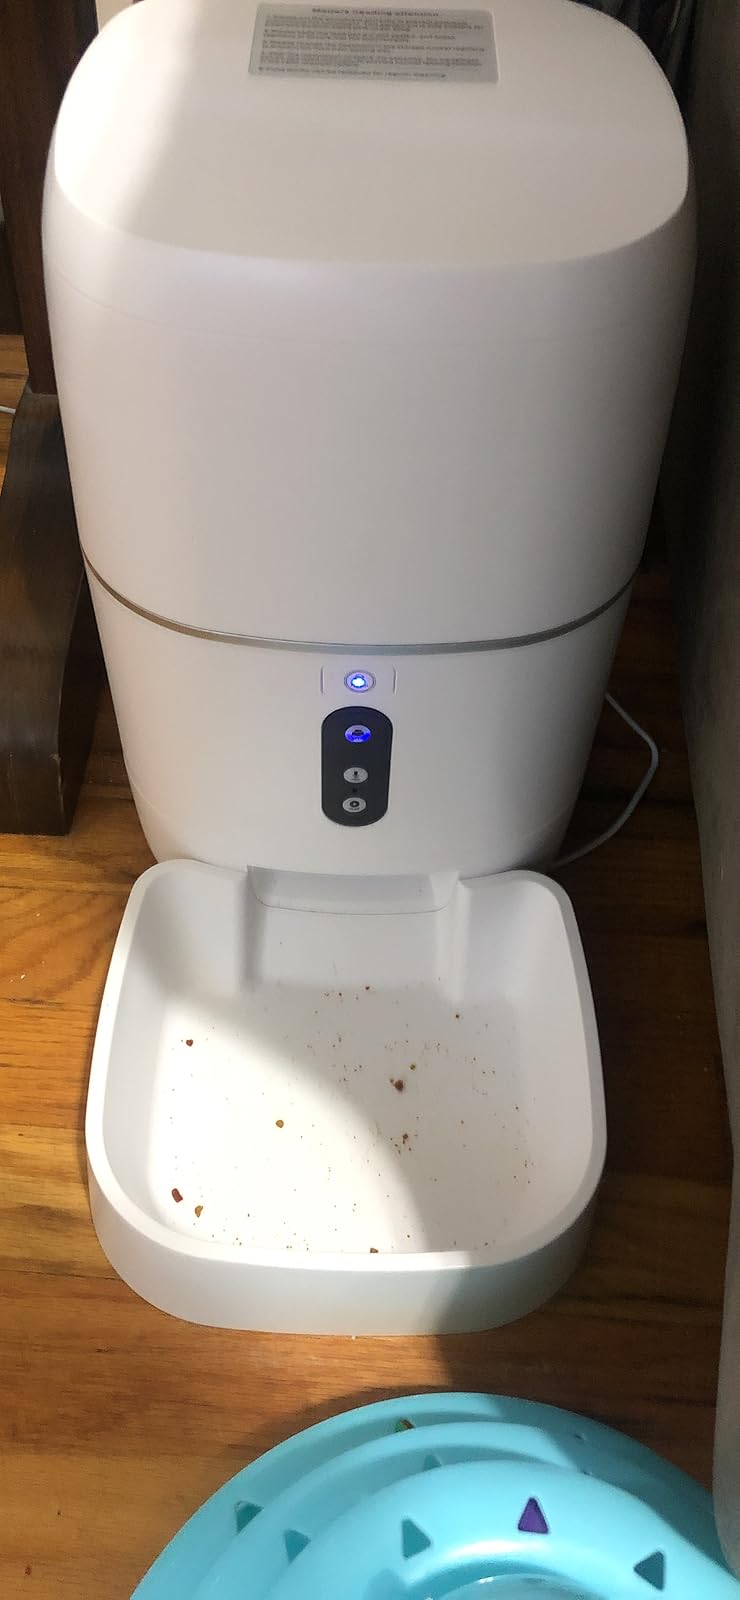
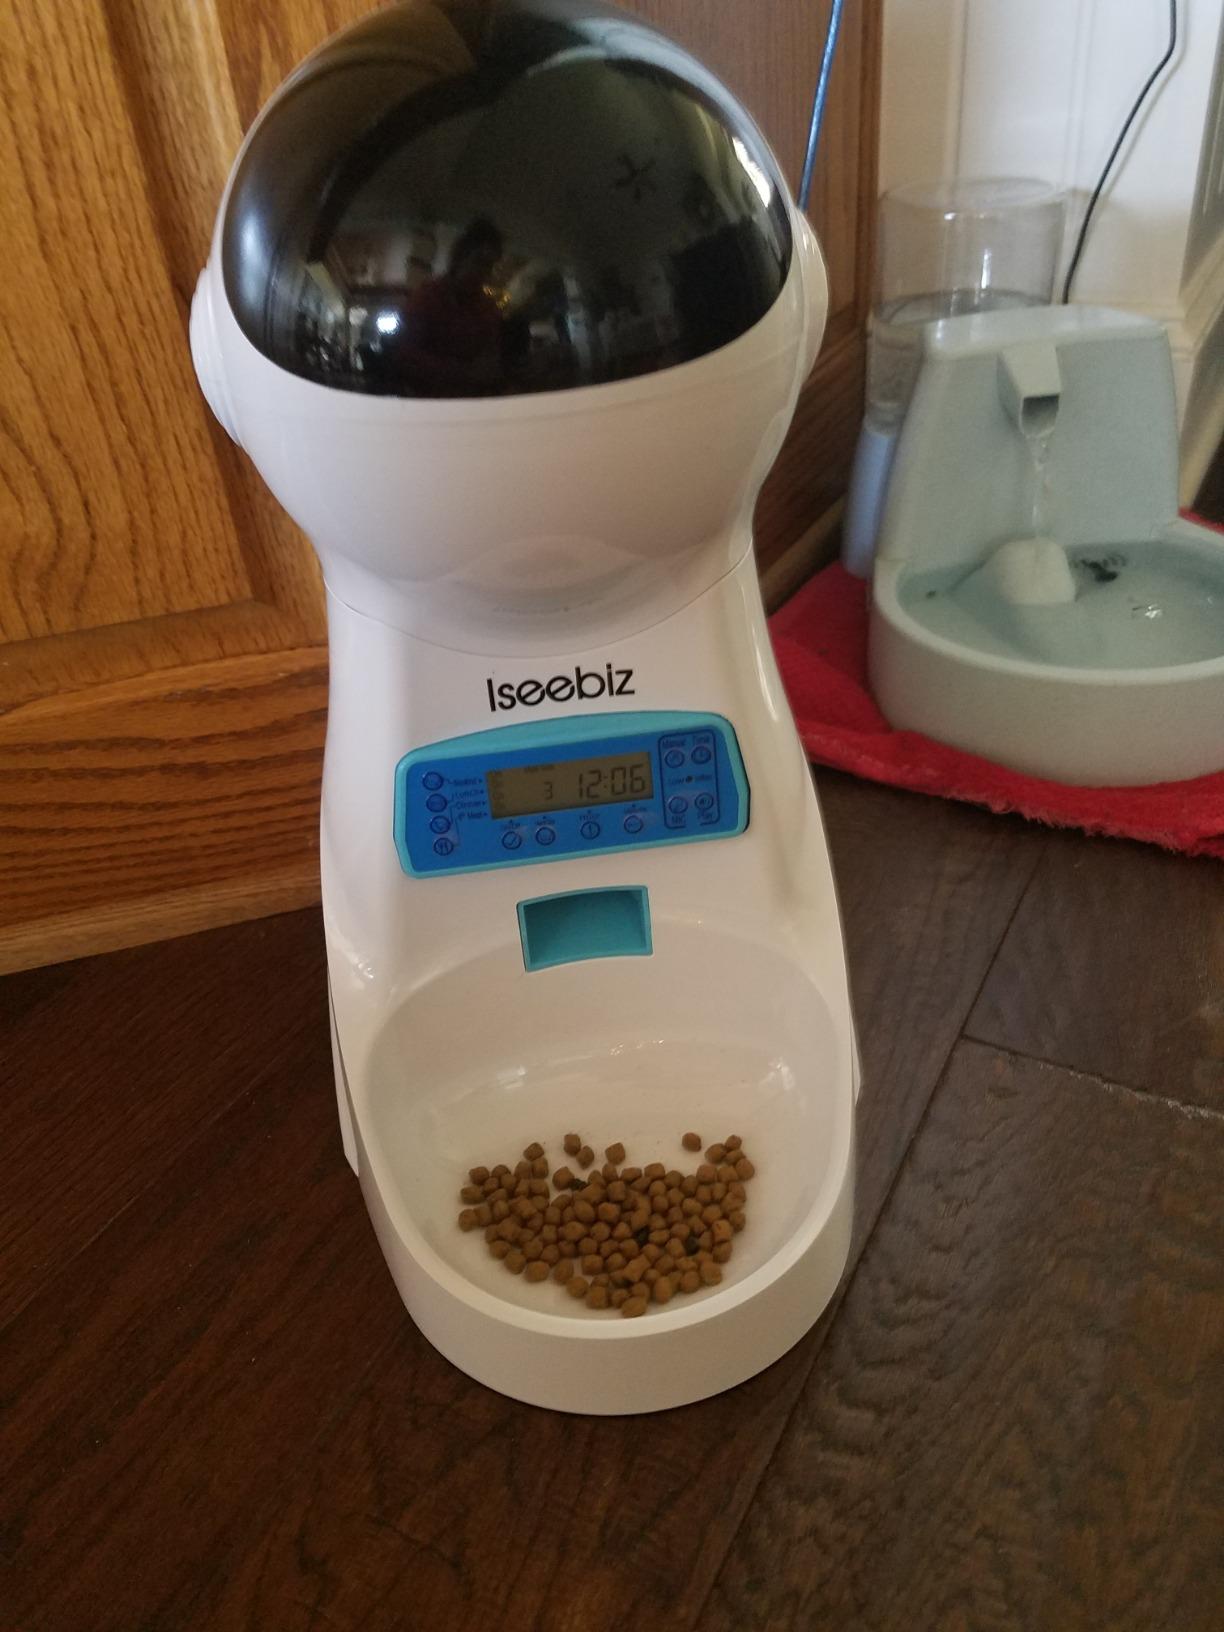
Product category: items_feeder
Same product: no